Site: brandenburg
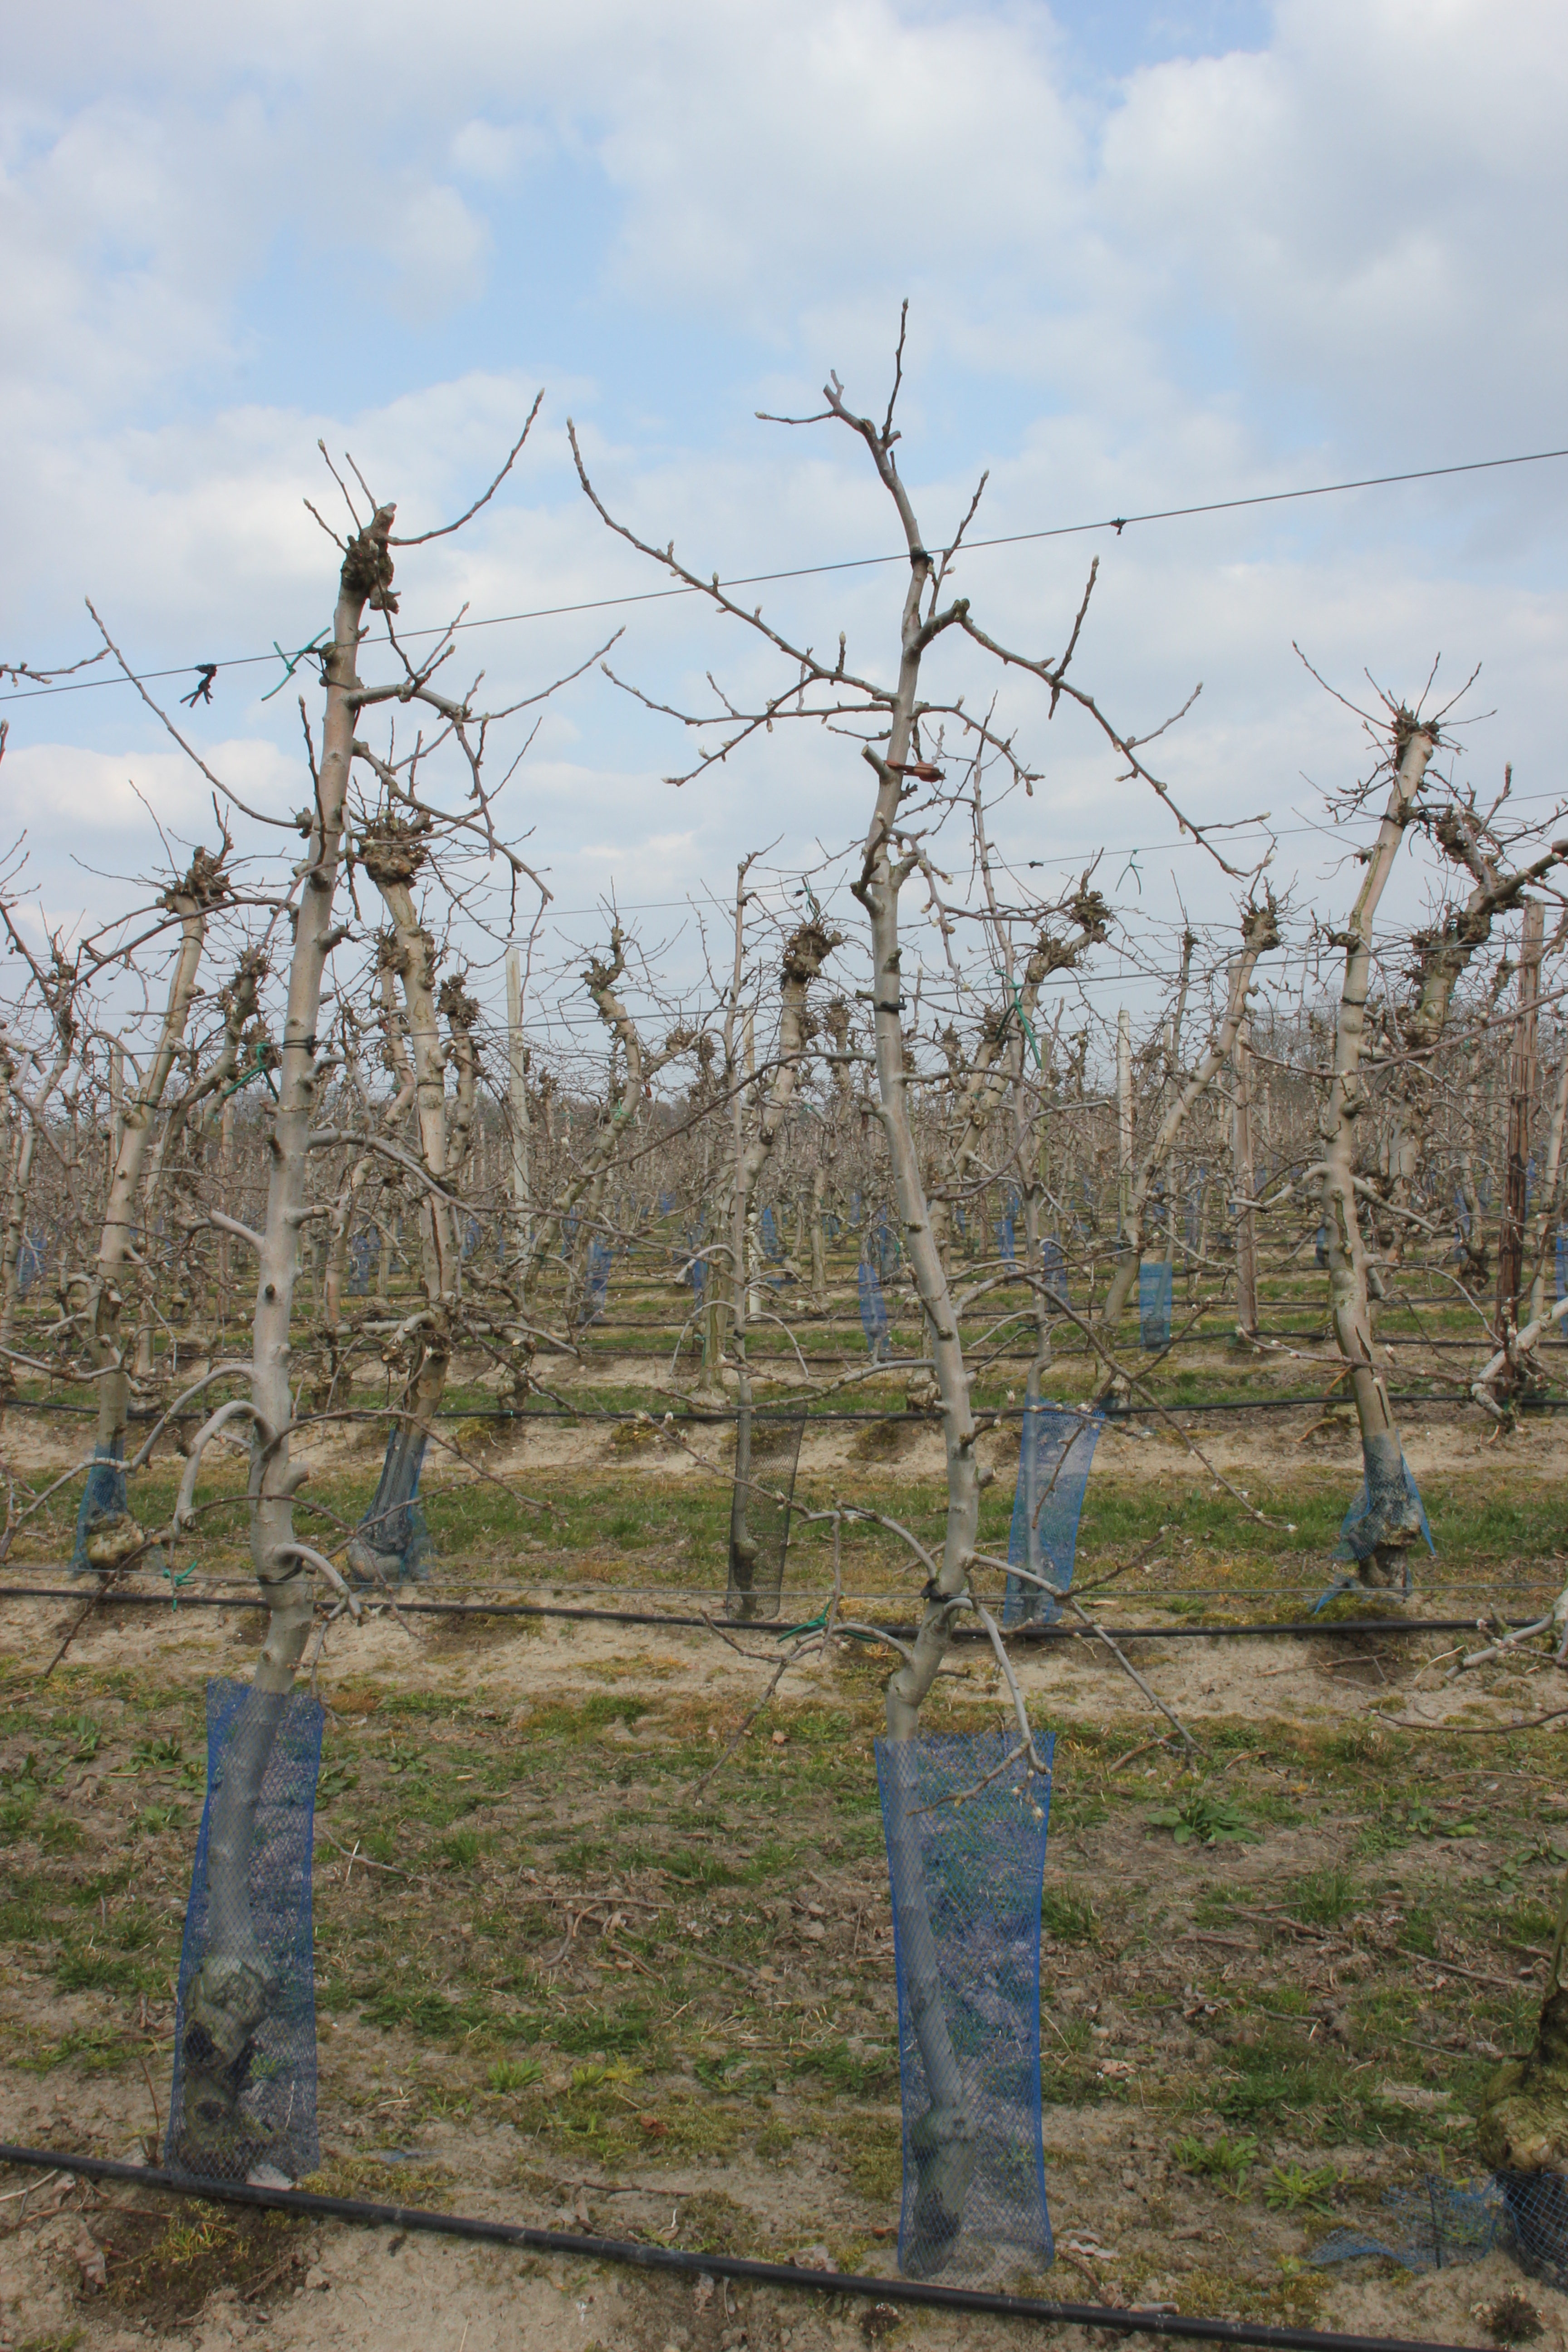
Growth stage (BBCH 03): Bud development